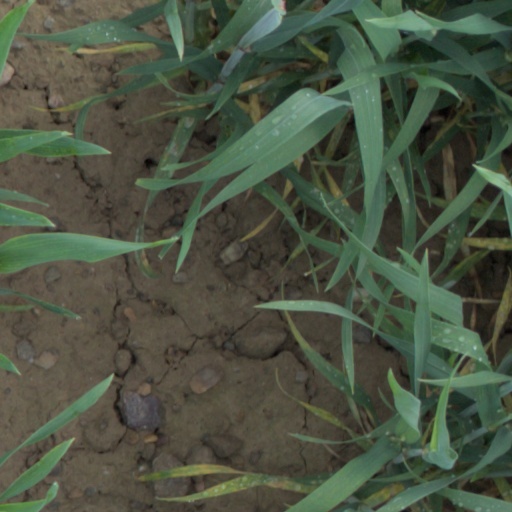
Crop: wheat